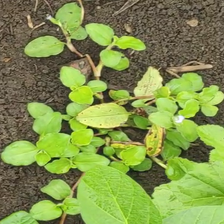
Weed species: Kena_(Commplina_benghalensio)